SNCAC NC.2001 Abeille

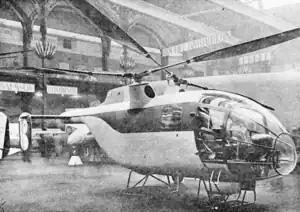

The SNCAC NC.2001 Abeille was a single engine, twin intermeshing rotor helicopter designed and built in France in the late 1940s. Three were completed but only one flew, development ending when SNCAC was closed.